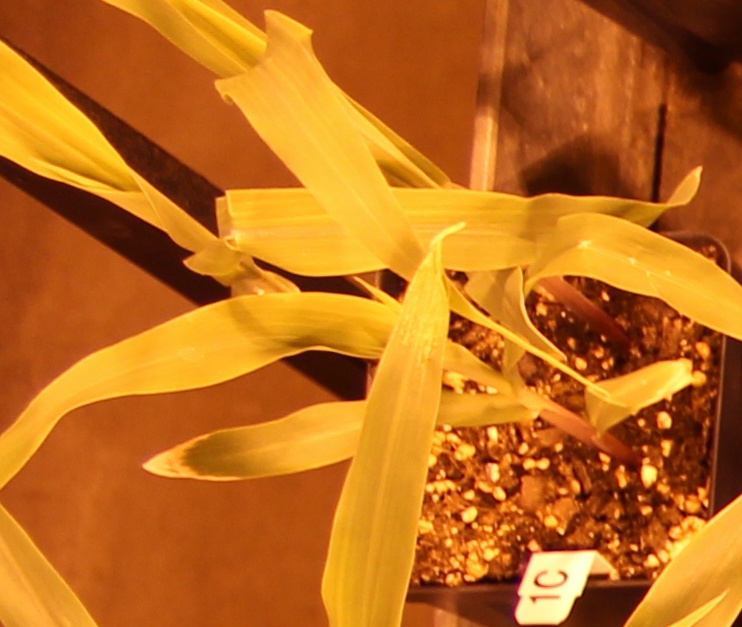
Label: Corn